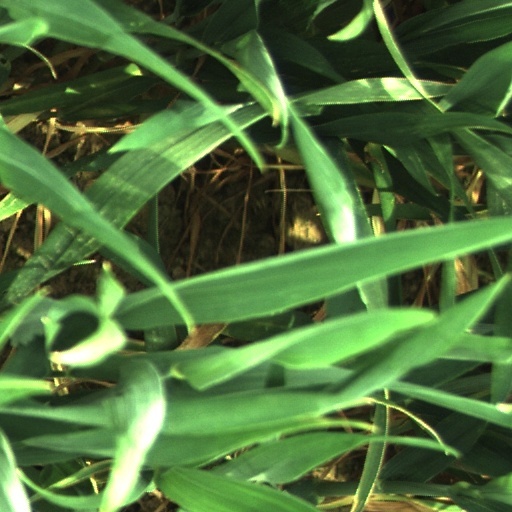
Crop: wheat